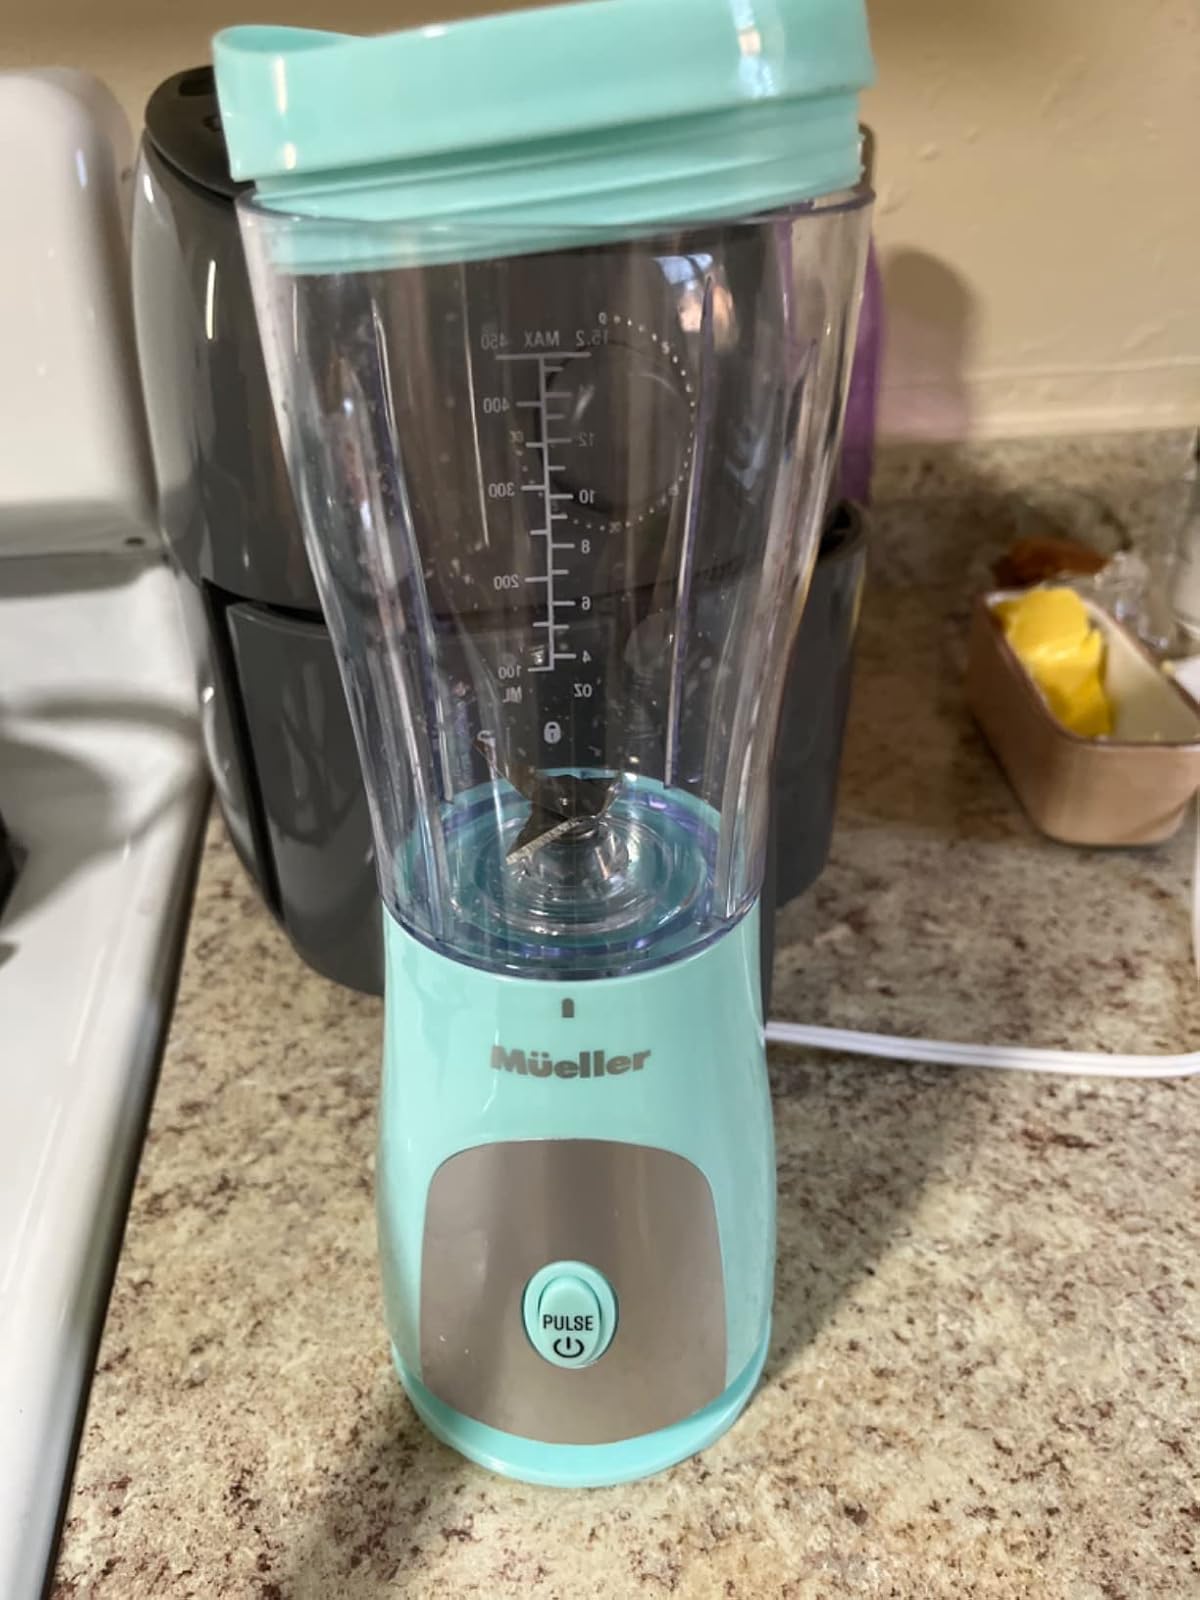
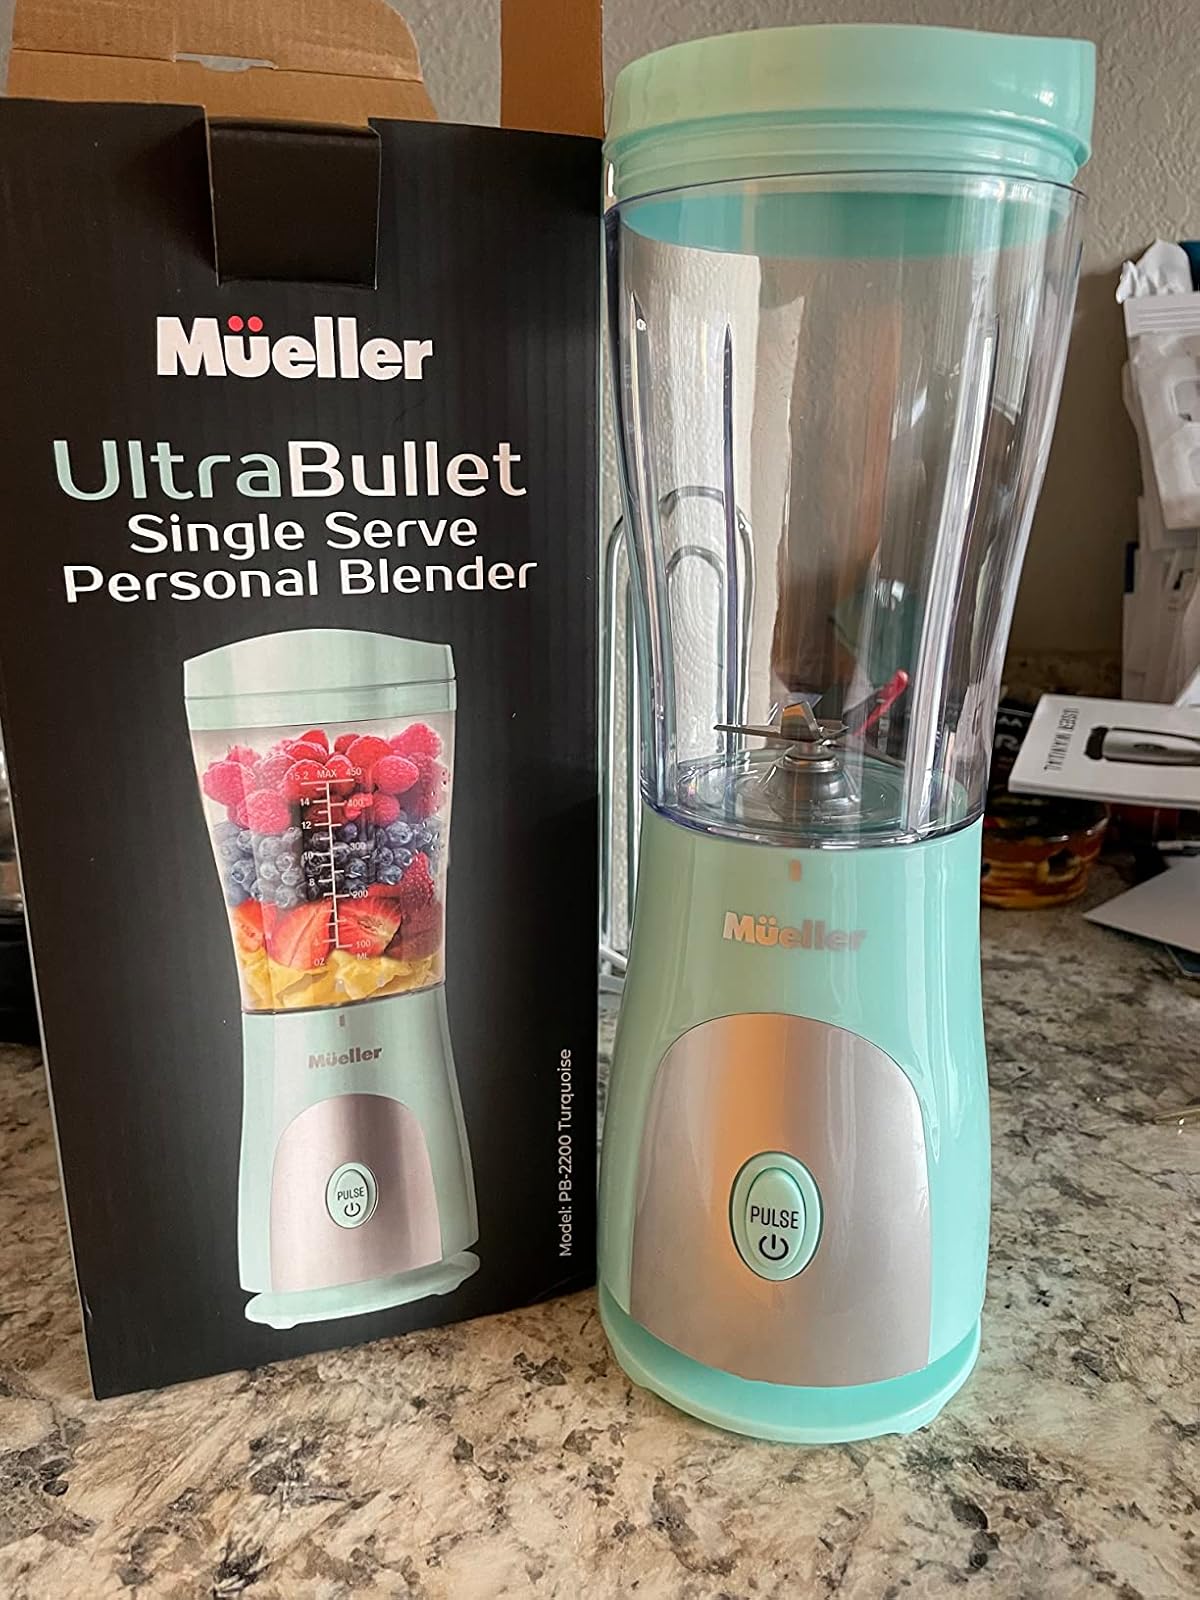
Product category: items_blender
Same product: yes